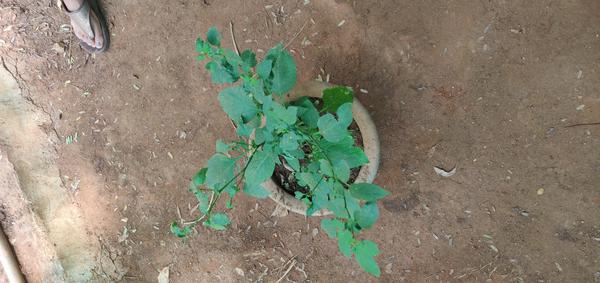
Plant: Ganike